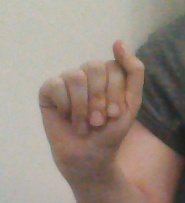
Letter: saad